Alan Clarke (rugby league)

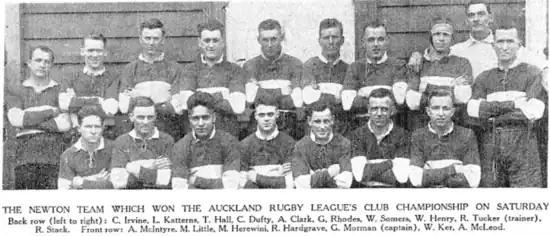
Clarke 5th from the left in the back row of the champion Newton side of 1927.

The 1927 season saw Clarke open the season with a representative appearance for Auckland against the New Zealand side which had returned from their tour. He scored a try and kicked a conversion and a penalty in a 24–21 win before a crowd of 14,000 at Carlaw Park. He was in excellent form for Newton throughout the year being mentioned regularly by the press. Following a win over City on May 28 the Auckland Star said “much of Newton’s victory must be handed out to Clarke, who towered above his energetic pack as the best forward on the ground. He was the principal connecting link between the forwards and the rear guard, in addition to being up with everything that was going”. He was playing in the pack with Henry, Wally Somers, and Trevor Hall and they helped Newton to their 2nd ever first grade title with a 10 win, 1 draw, 2 loss record. Against Ponsonby United he was reported as “the most resourceful scrummager for Newton and the best forward on the ground”. Following the final round Newton had found themselves level with Ponsonby at the top of the table and so a playoff for the title was necessary. Newton won a match described as “one of the hardest contests for some years” by 6 points to 3 before 12,000 spectators at Carlaw Park. Clarke was said to have given “a brilliant display, being the best forward on the ground. He possessed rare pace and a nice swerve. With more experience, Clarke should develop into a great player”.